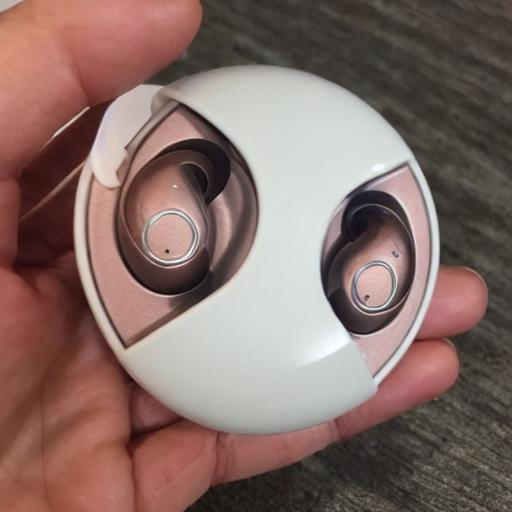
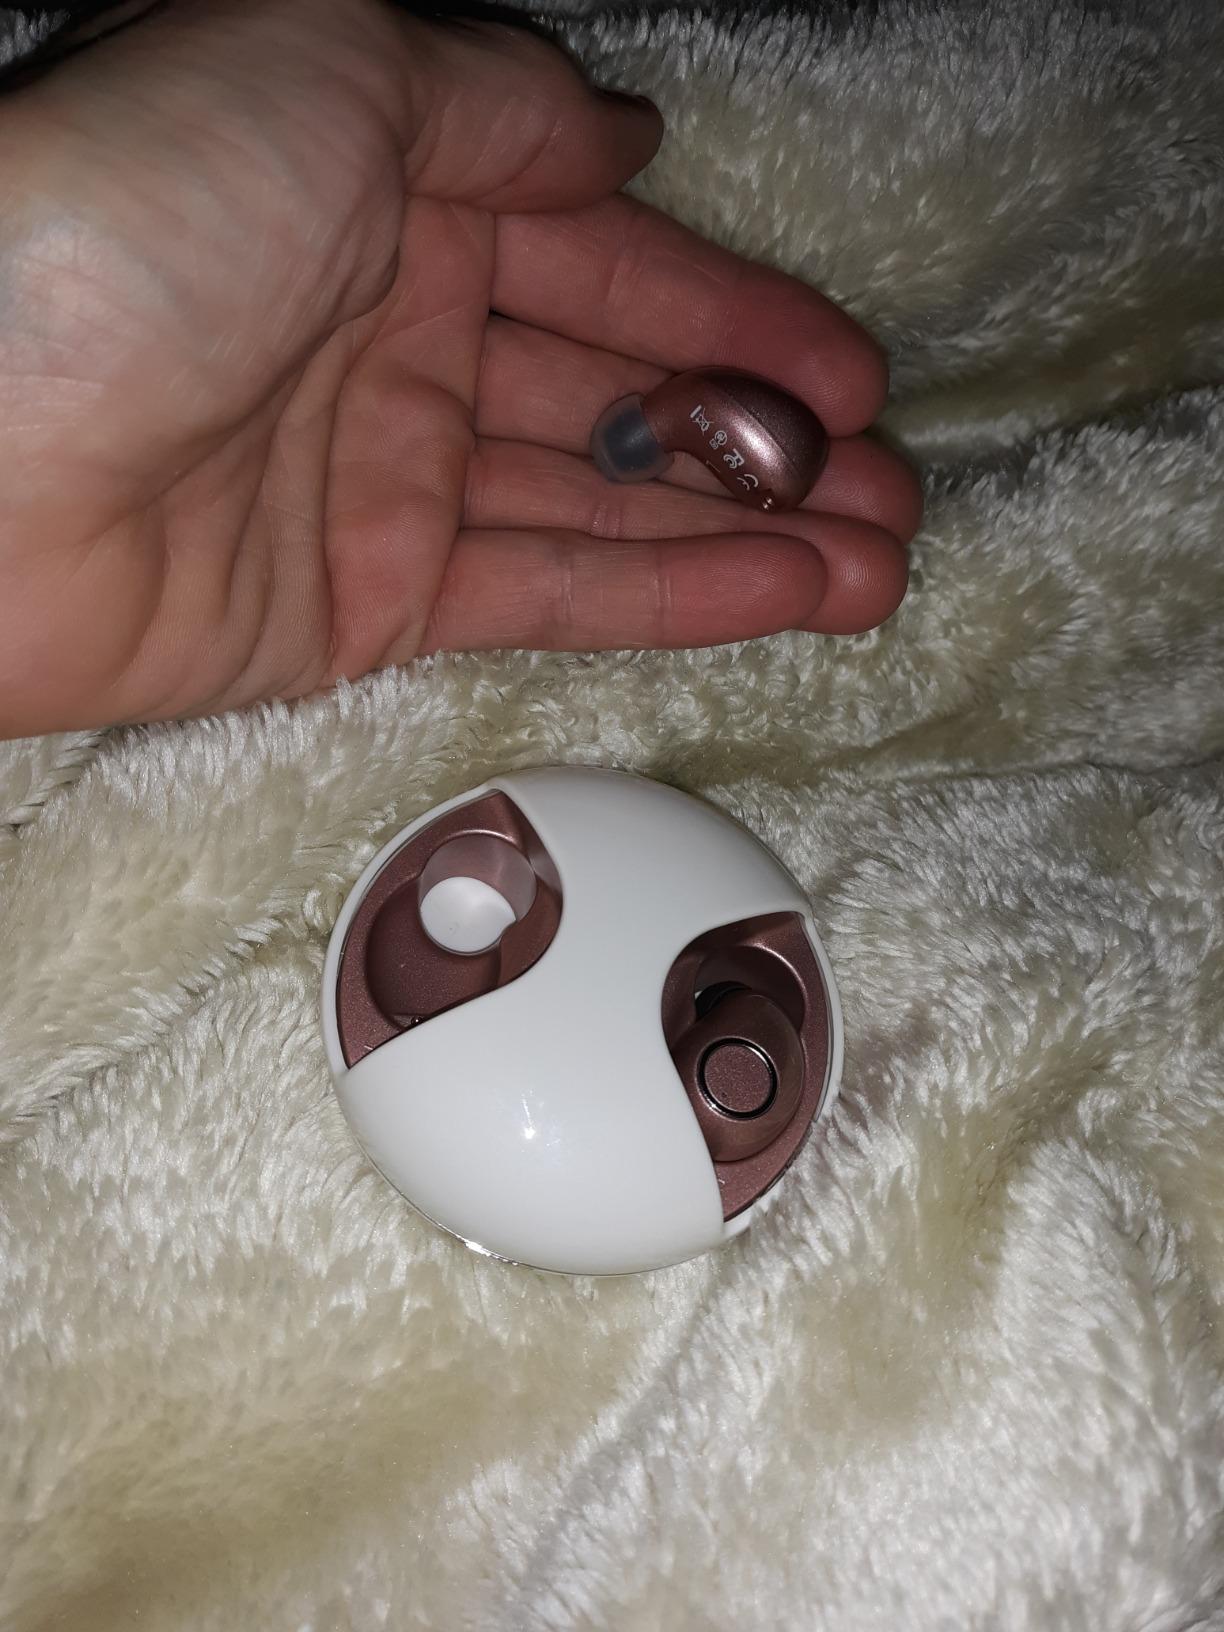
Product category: earbuds
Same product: no